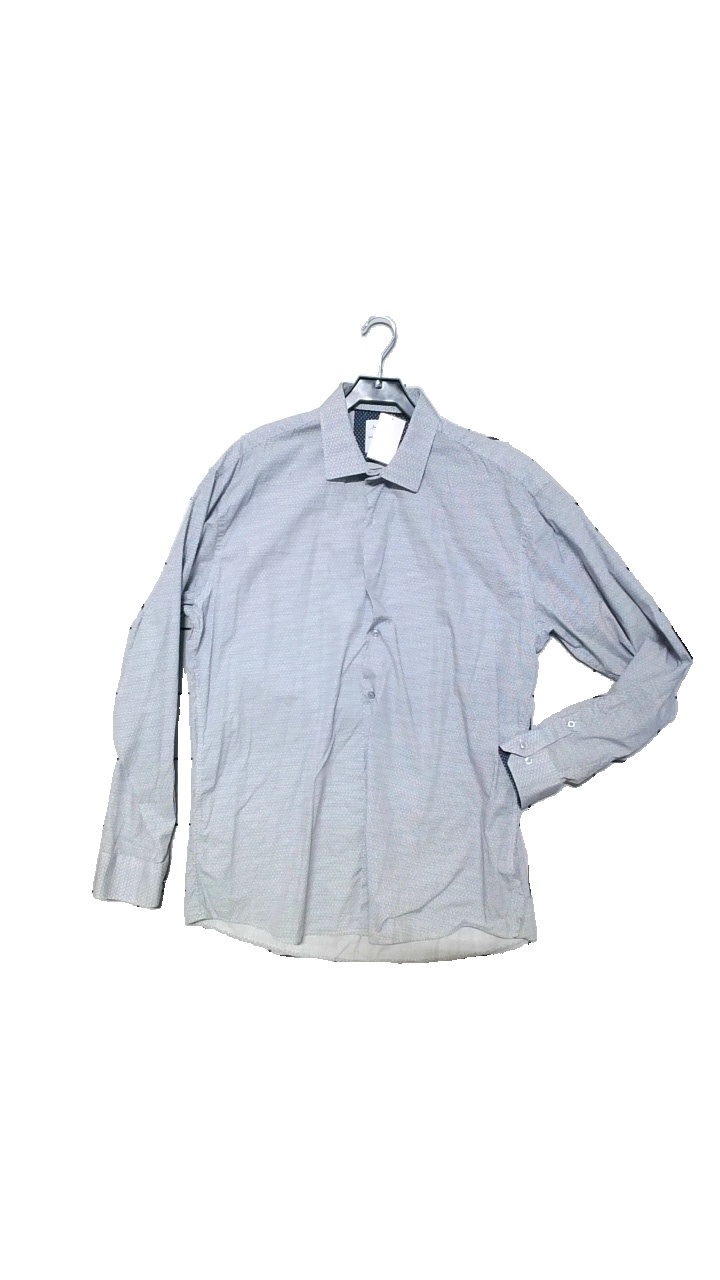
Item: Shirt (Men)
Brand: Seven Seas
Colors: Blue, White
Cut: Regular
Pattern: Geometric print
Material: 100%cotton
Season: All
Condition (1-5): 4
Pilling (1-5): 4
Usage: Reuse
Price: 100-150